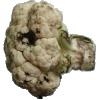
Label: Cauliflower 1